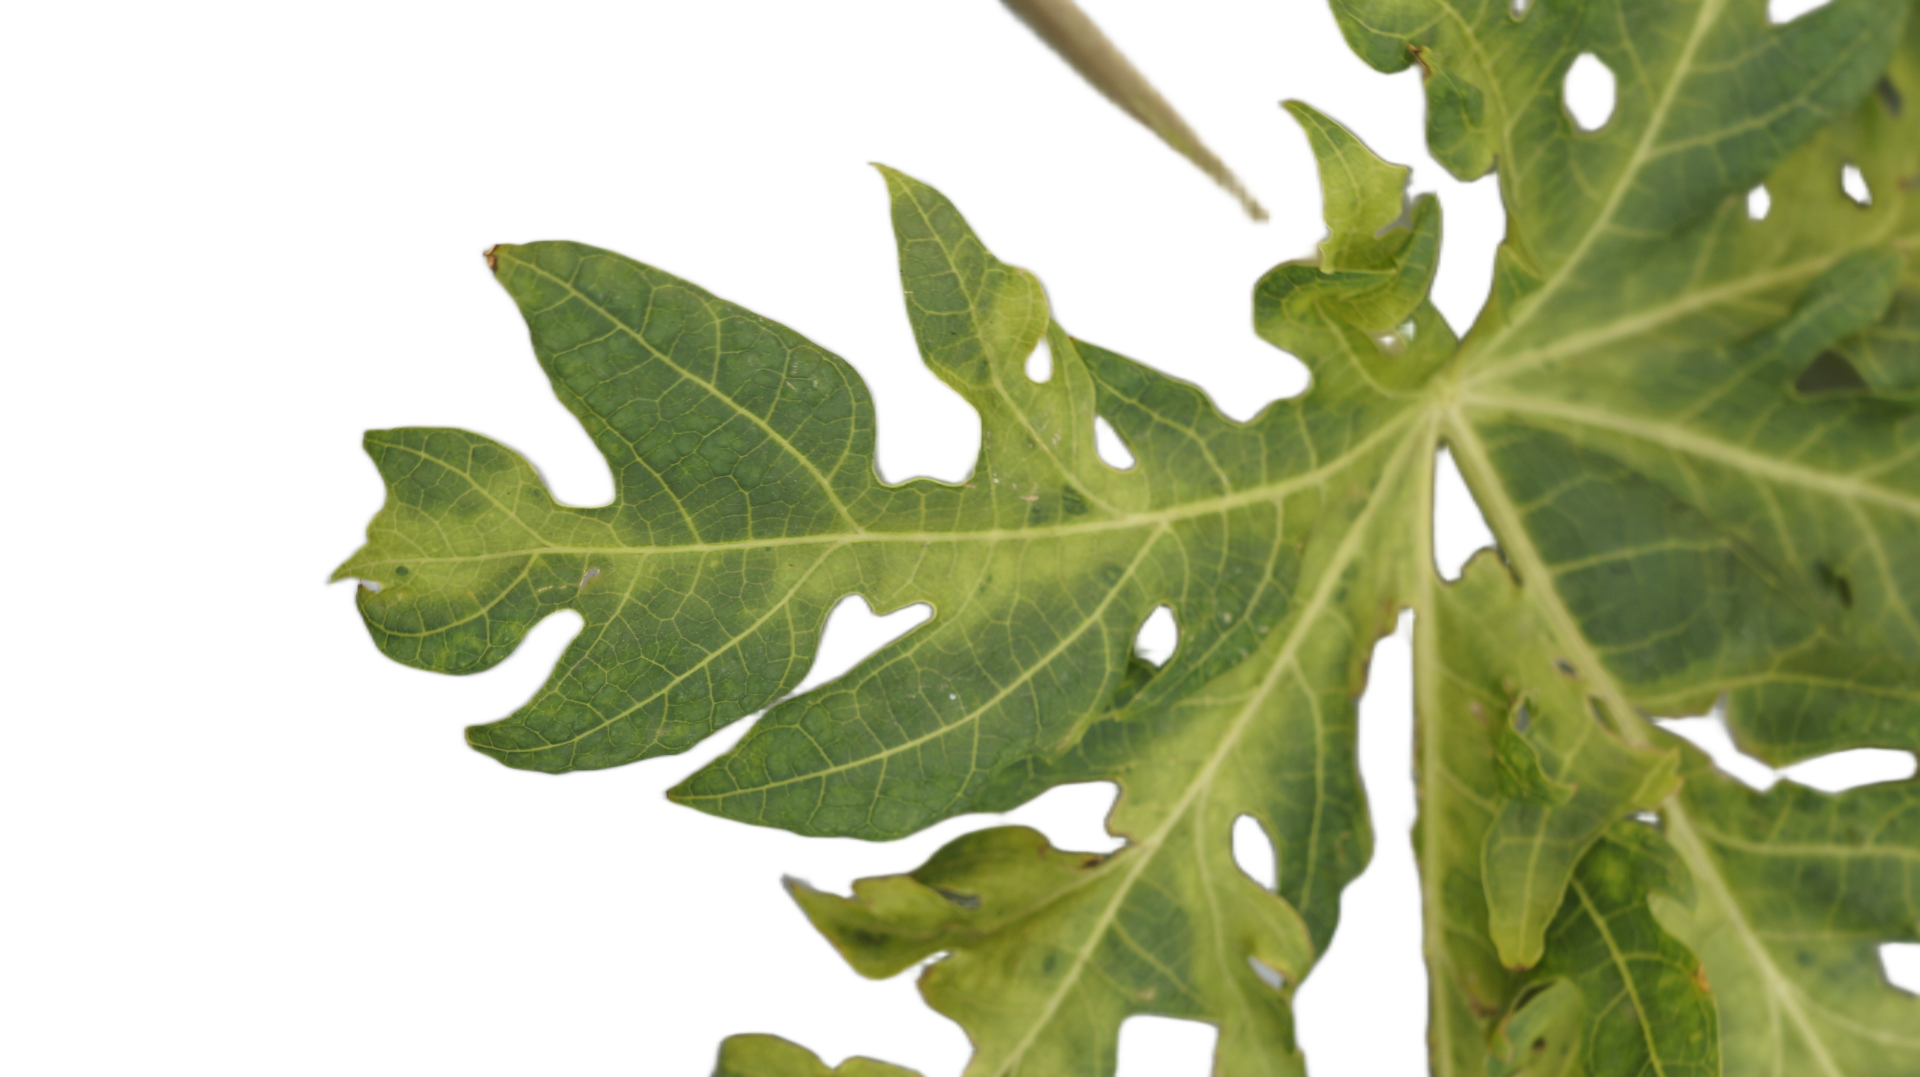
Crop: Papaya
Label: Mosaic_Virus